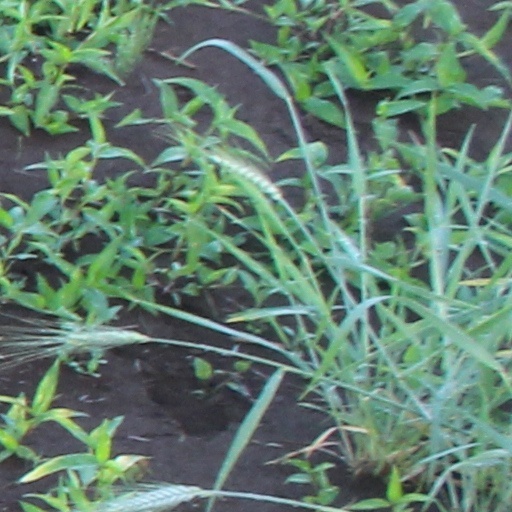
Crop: wheat